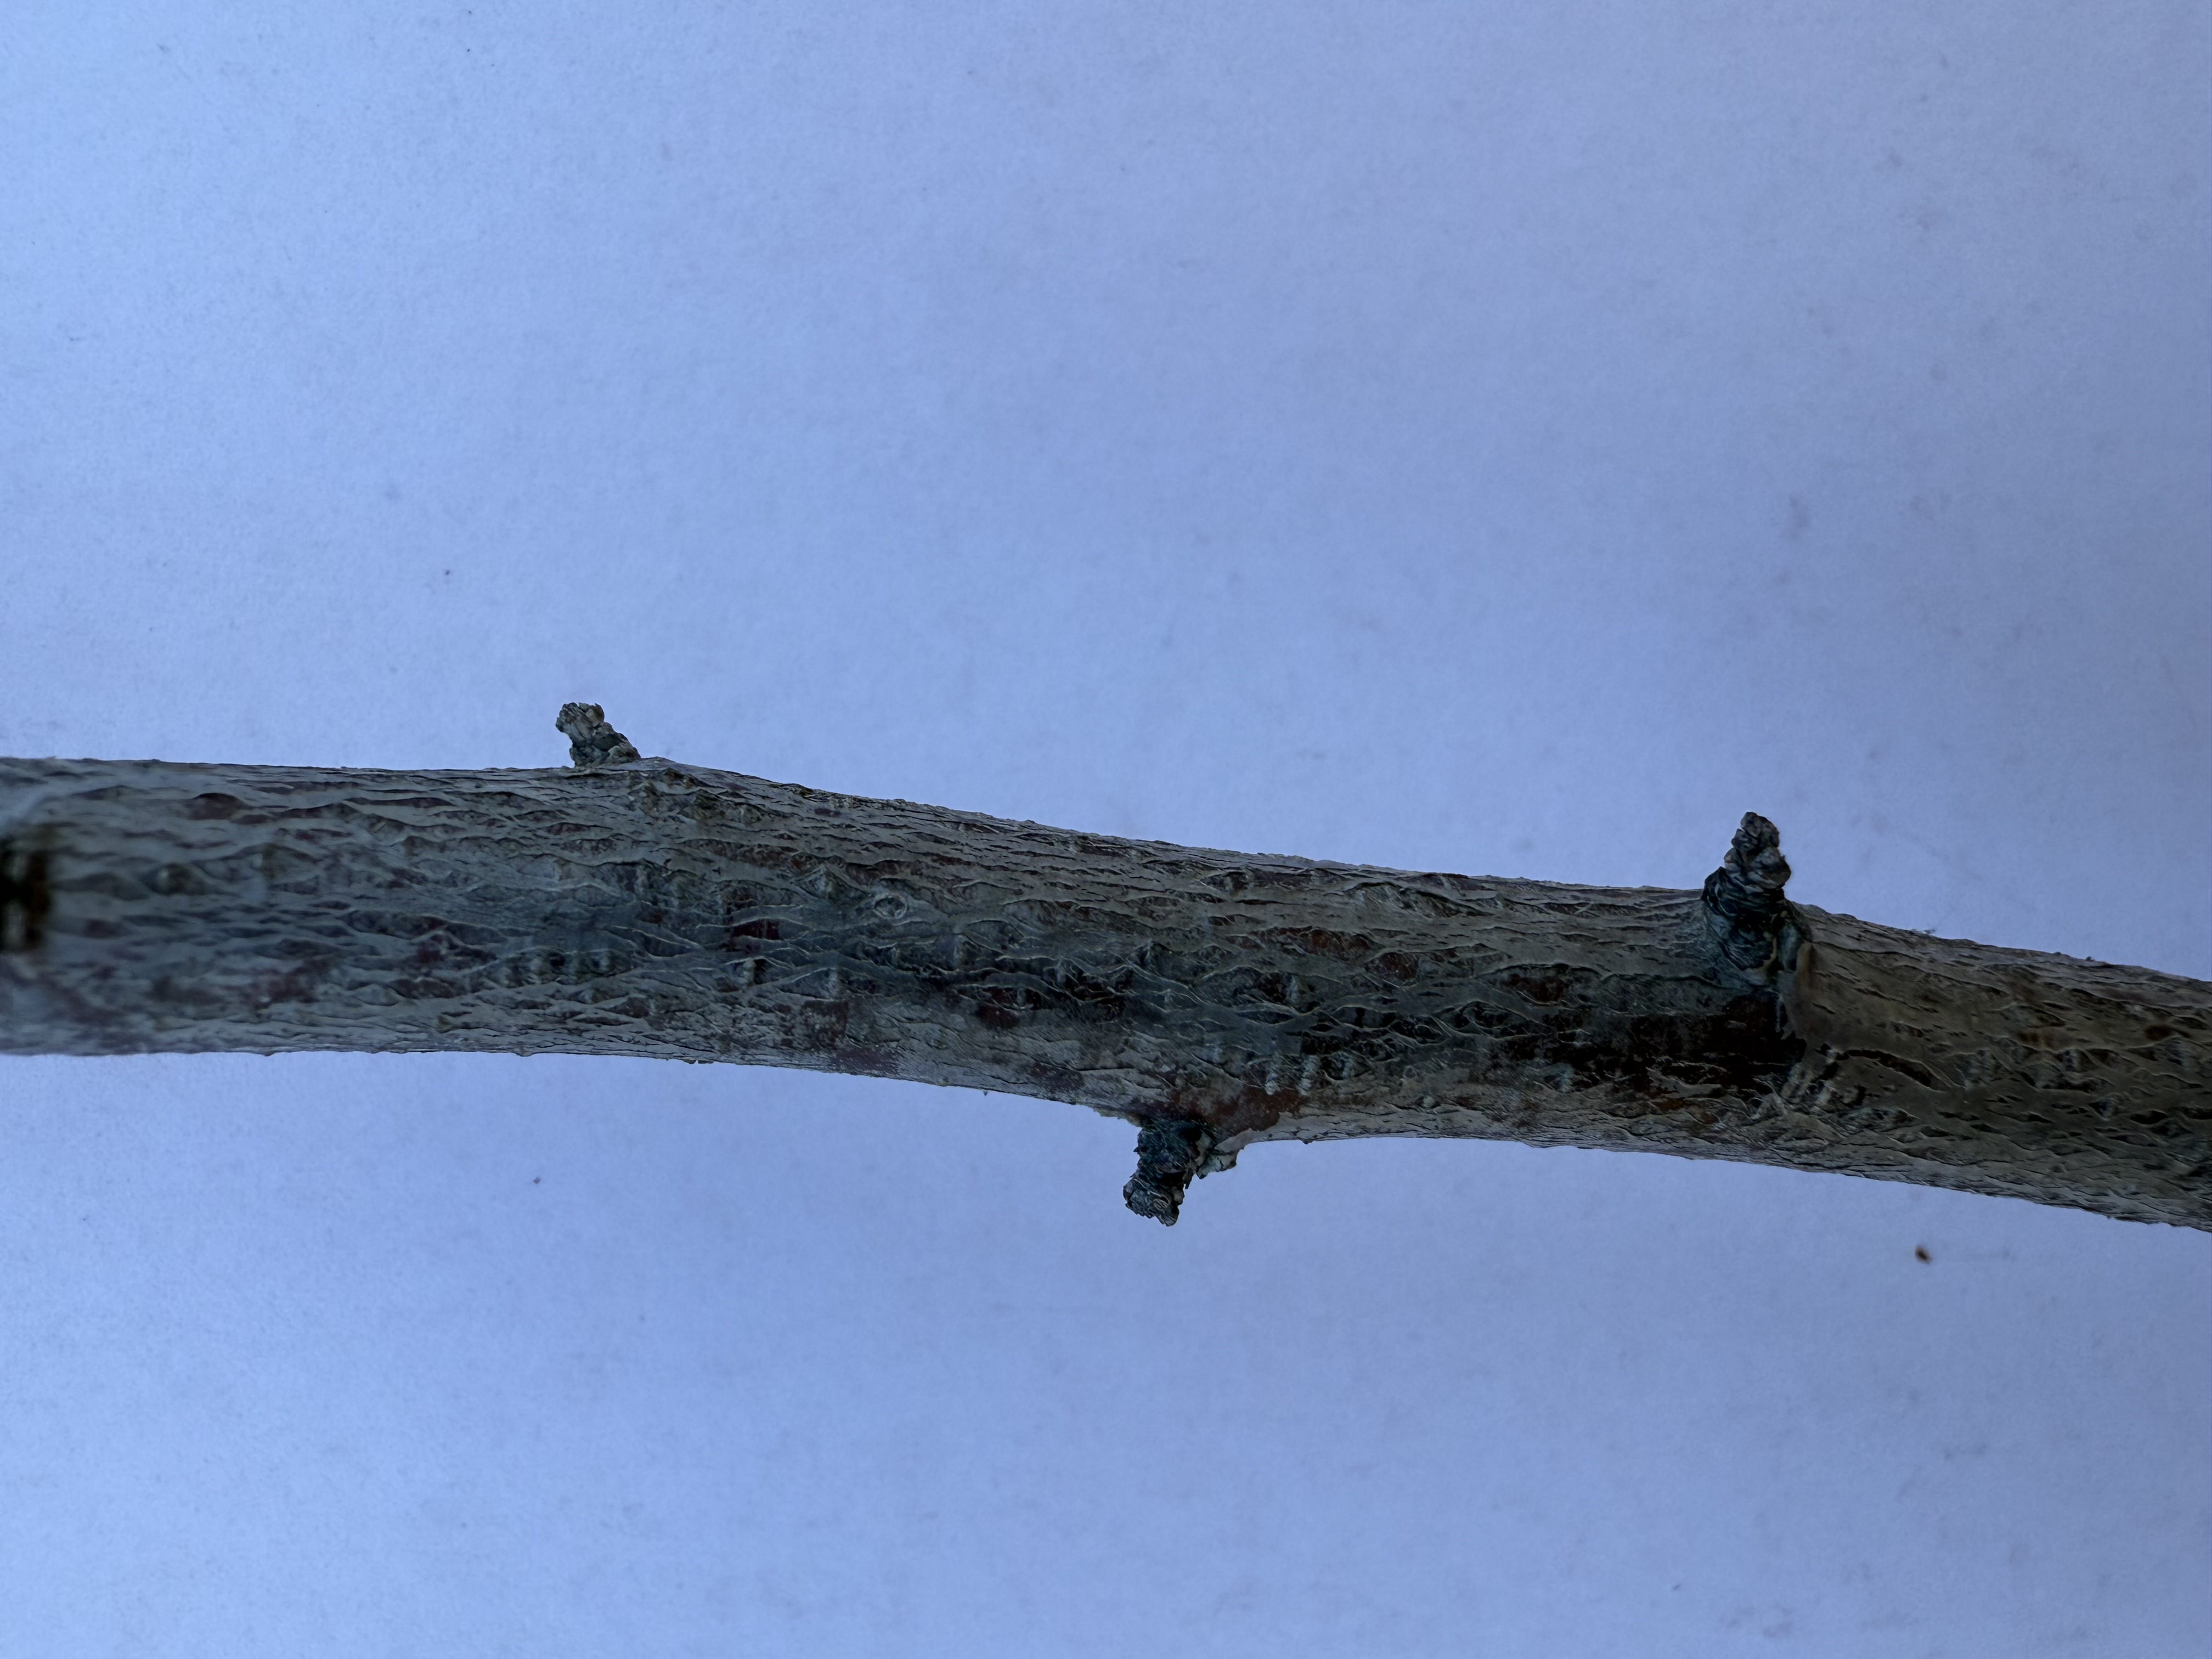
Variety: Black Diamond Plum